Land diving

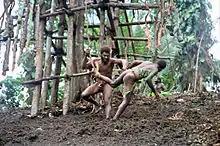
A villager cuts the vines from a diver after a successful jump.

In 1952, a land dive was performed for a French resident commissioner. British and French troops attacked some villages based on the rumor of a developing cargo cult. Several older men were arrested, though their sons offered to take their place. The men were let go in return for a land dive performance for the French resident commissioner. During the demonstration, the villagers sang a chant in Sa, incomprehensible to the resident commissioner, which noted the irony that the white resident commissioner thought he was strong, whereas it was the native men who were jumping from the towers.